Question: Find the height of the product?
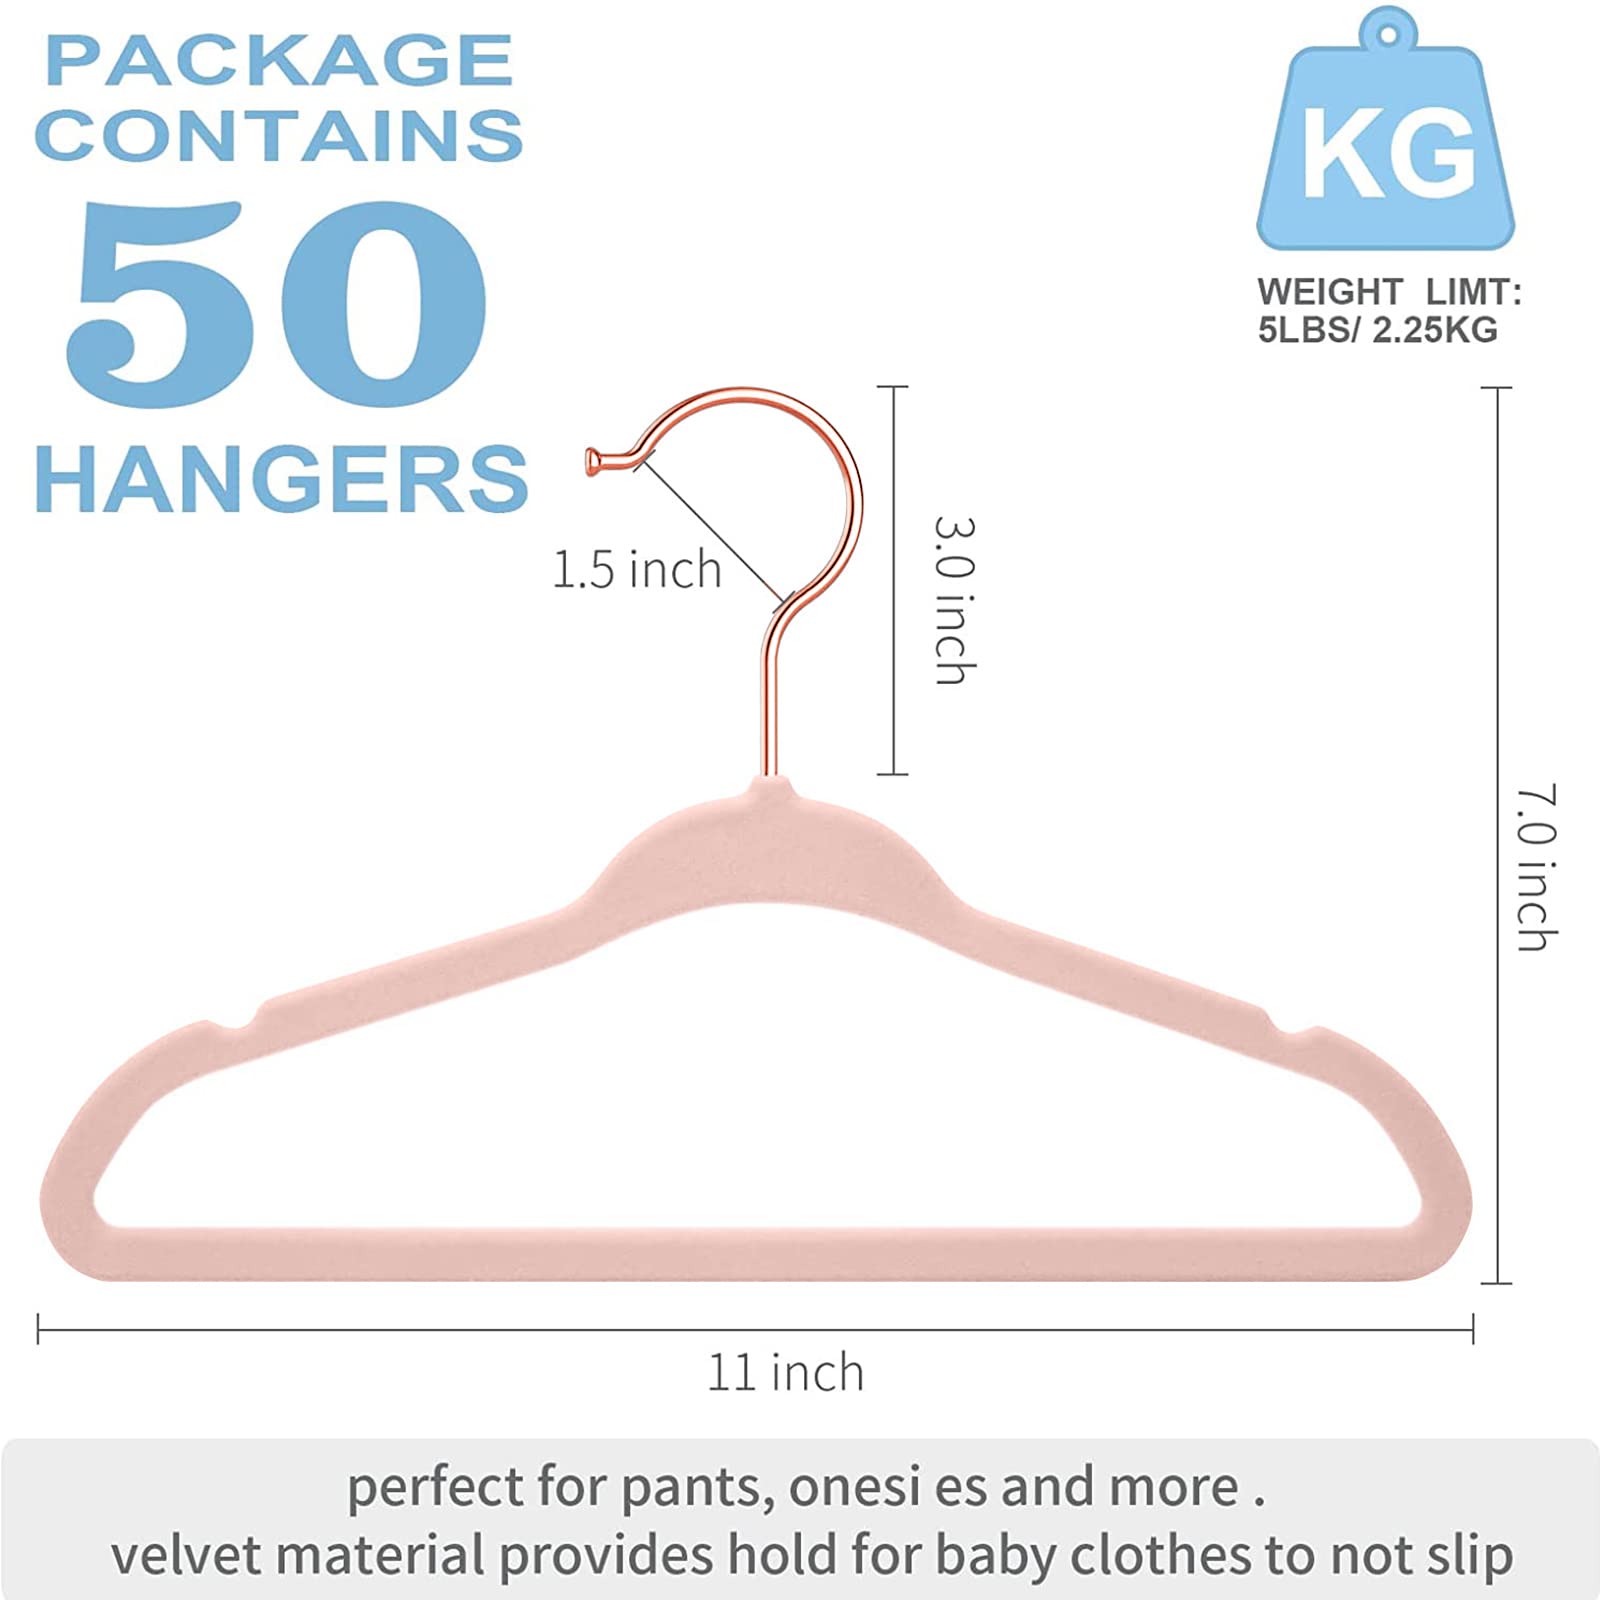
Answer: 7.0 inch